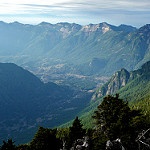
Label: mountain